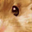
Label: hamster